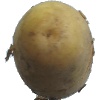
Label: Potato White 1